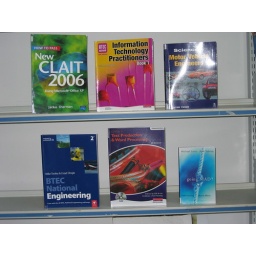
Move your mouse over each book cover and click on the link to search the library catalogue.